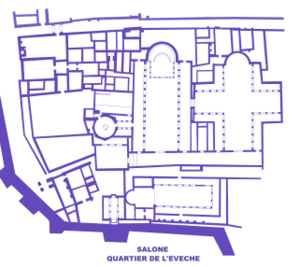
Salone, plan du quartier de l'évêché
L'architecture paléochrétienne désigne la plus ancienne période de l'architecture chrétienne, qui s'est développée dans l'Empire romain dans l'Antiquité tardive.